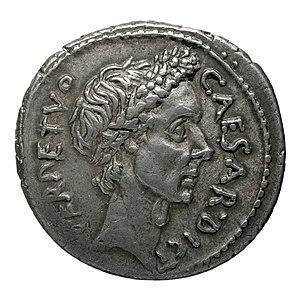
Jules César, aussi appelé simplement César, est un général, homme politique et écrivain romain, né à Rome le 12 ou le 13 juillet 100 av. J.-C. et mort le 15 mars 44 av. J.-C. dans la même ville.